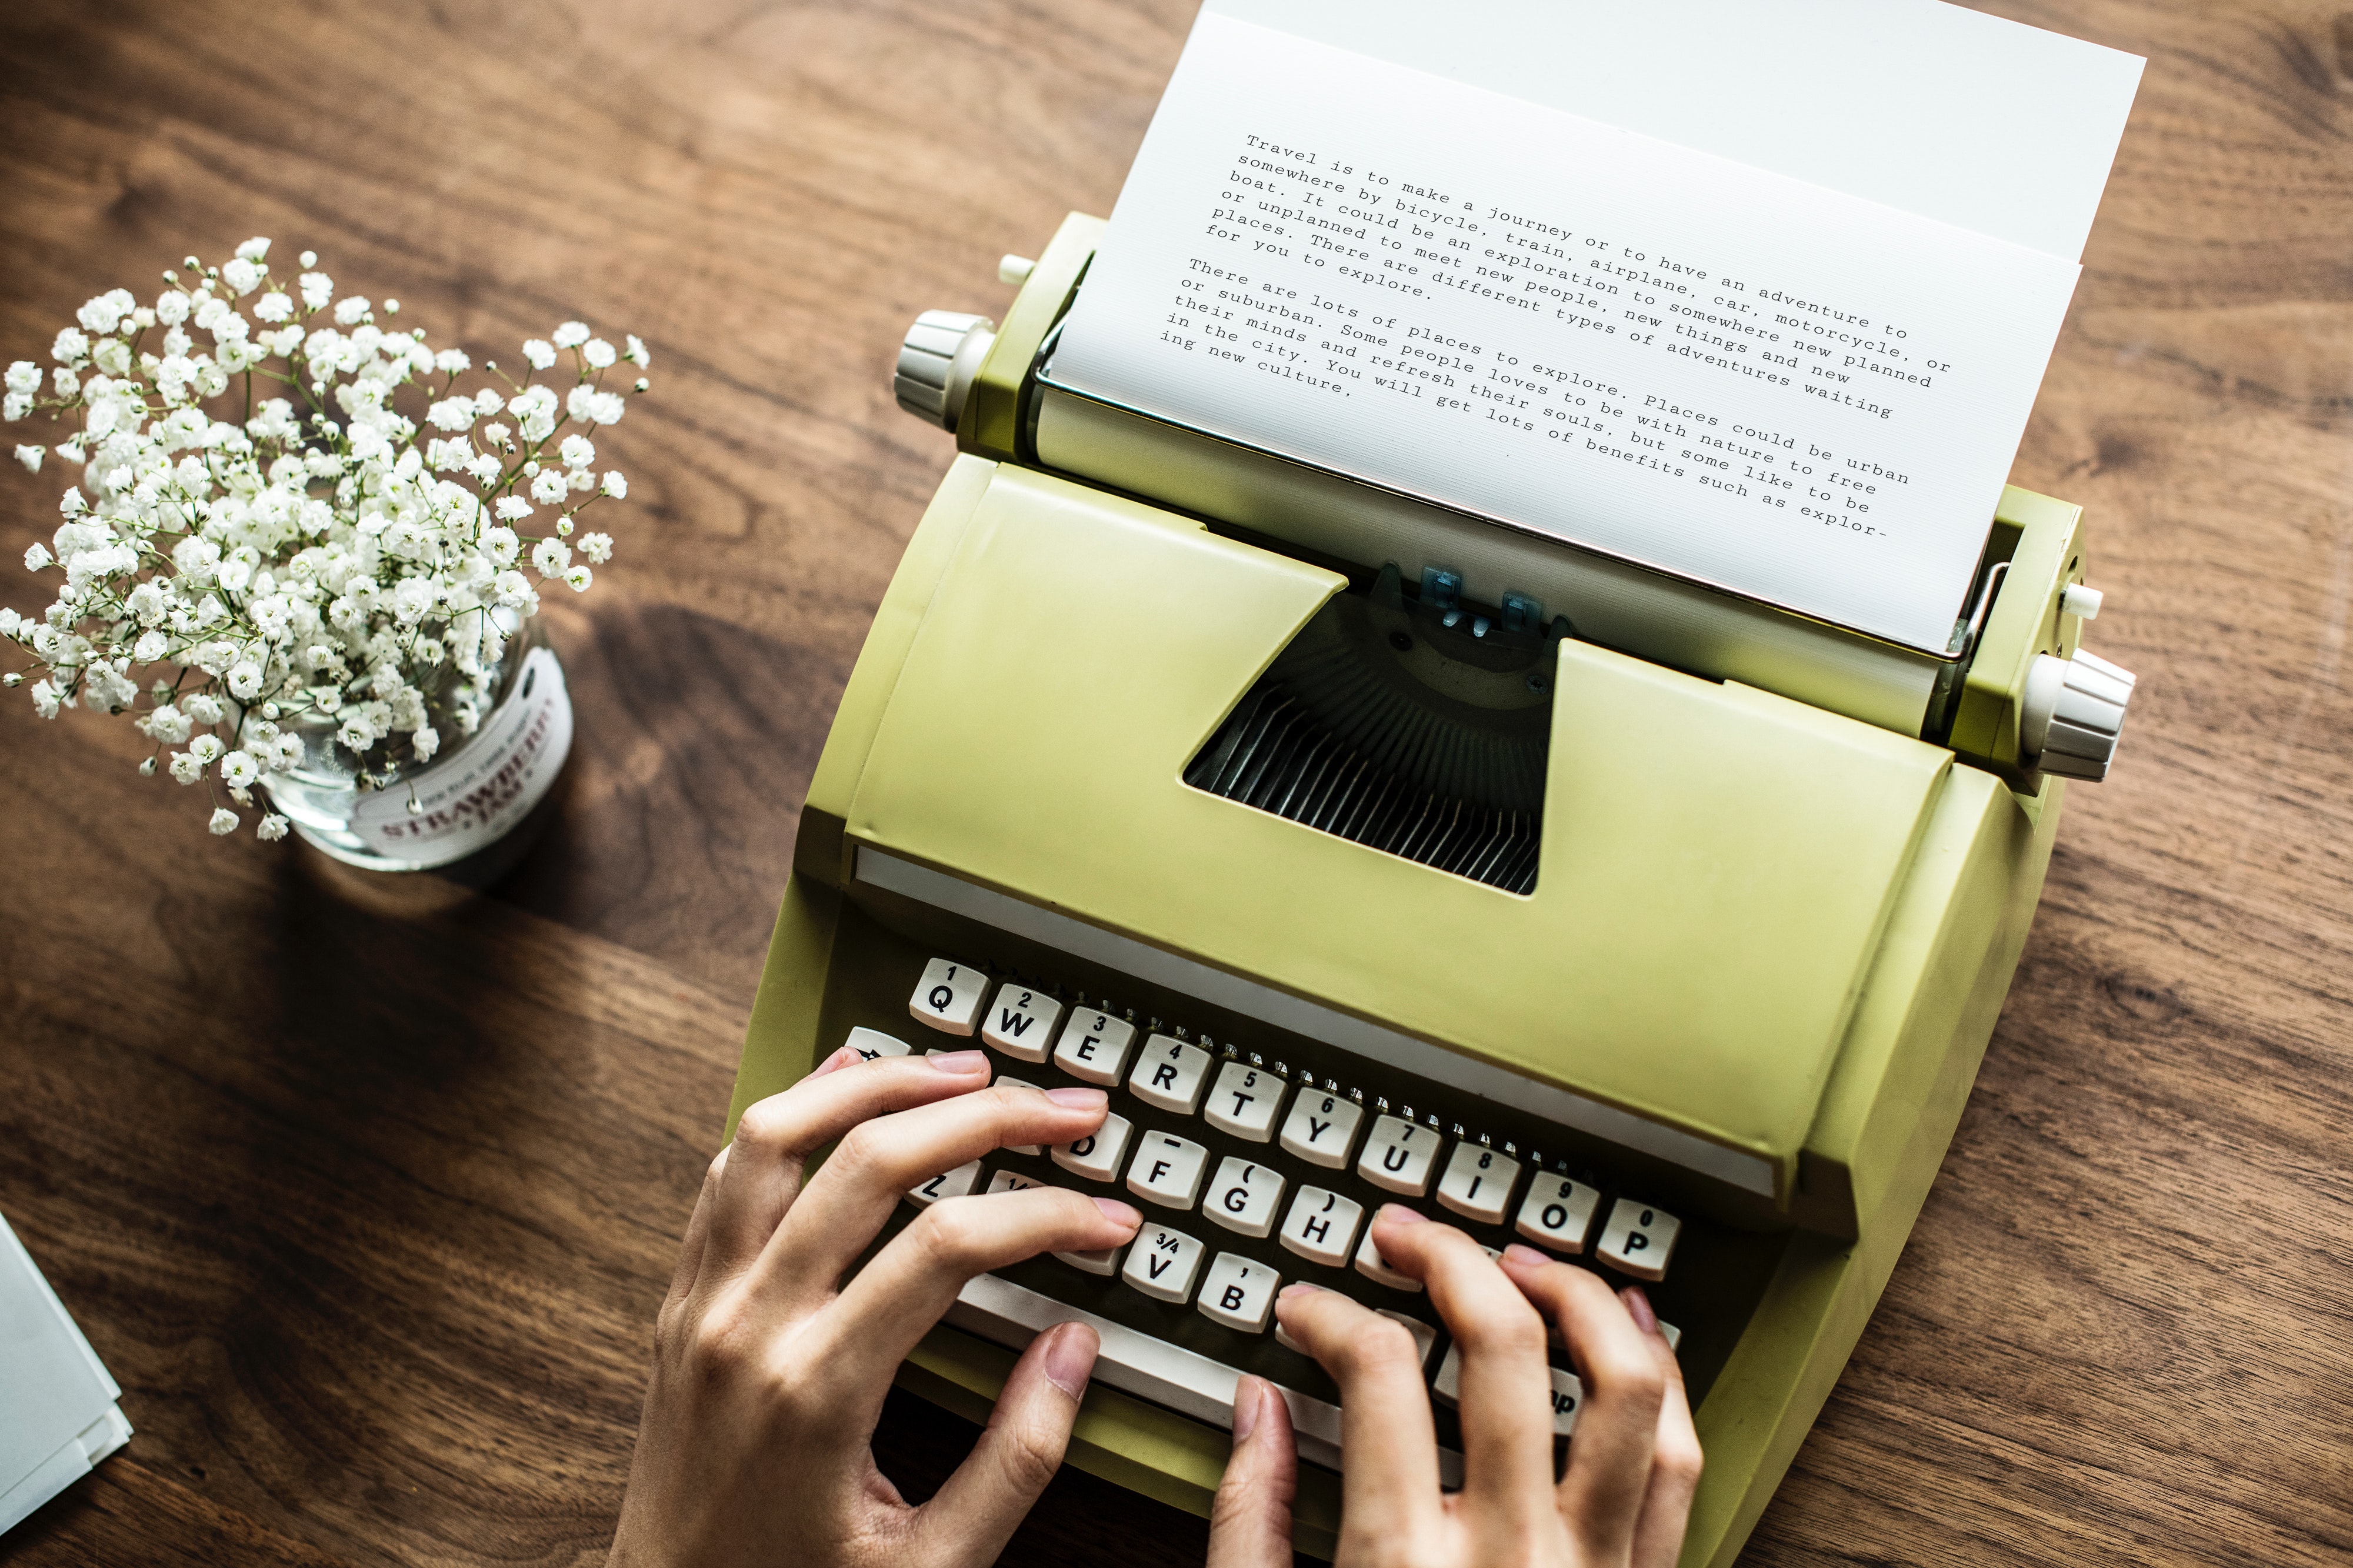
typewriter, office equipment, office supplies, font, space bar